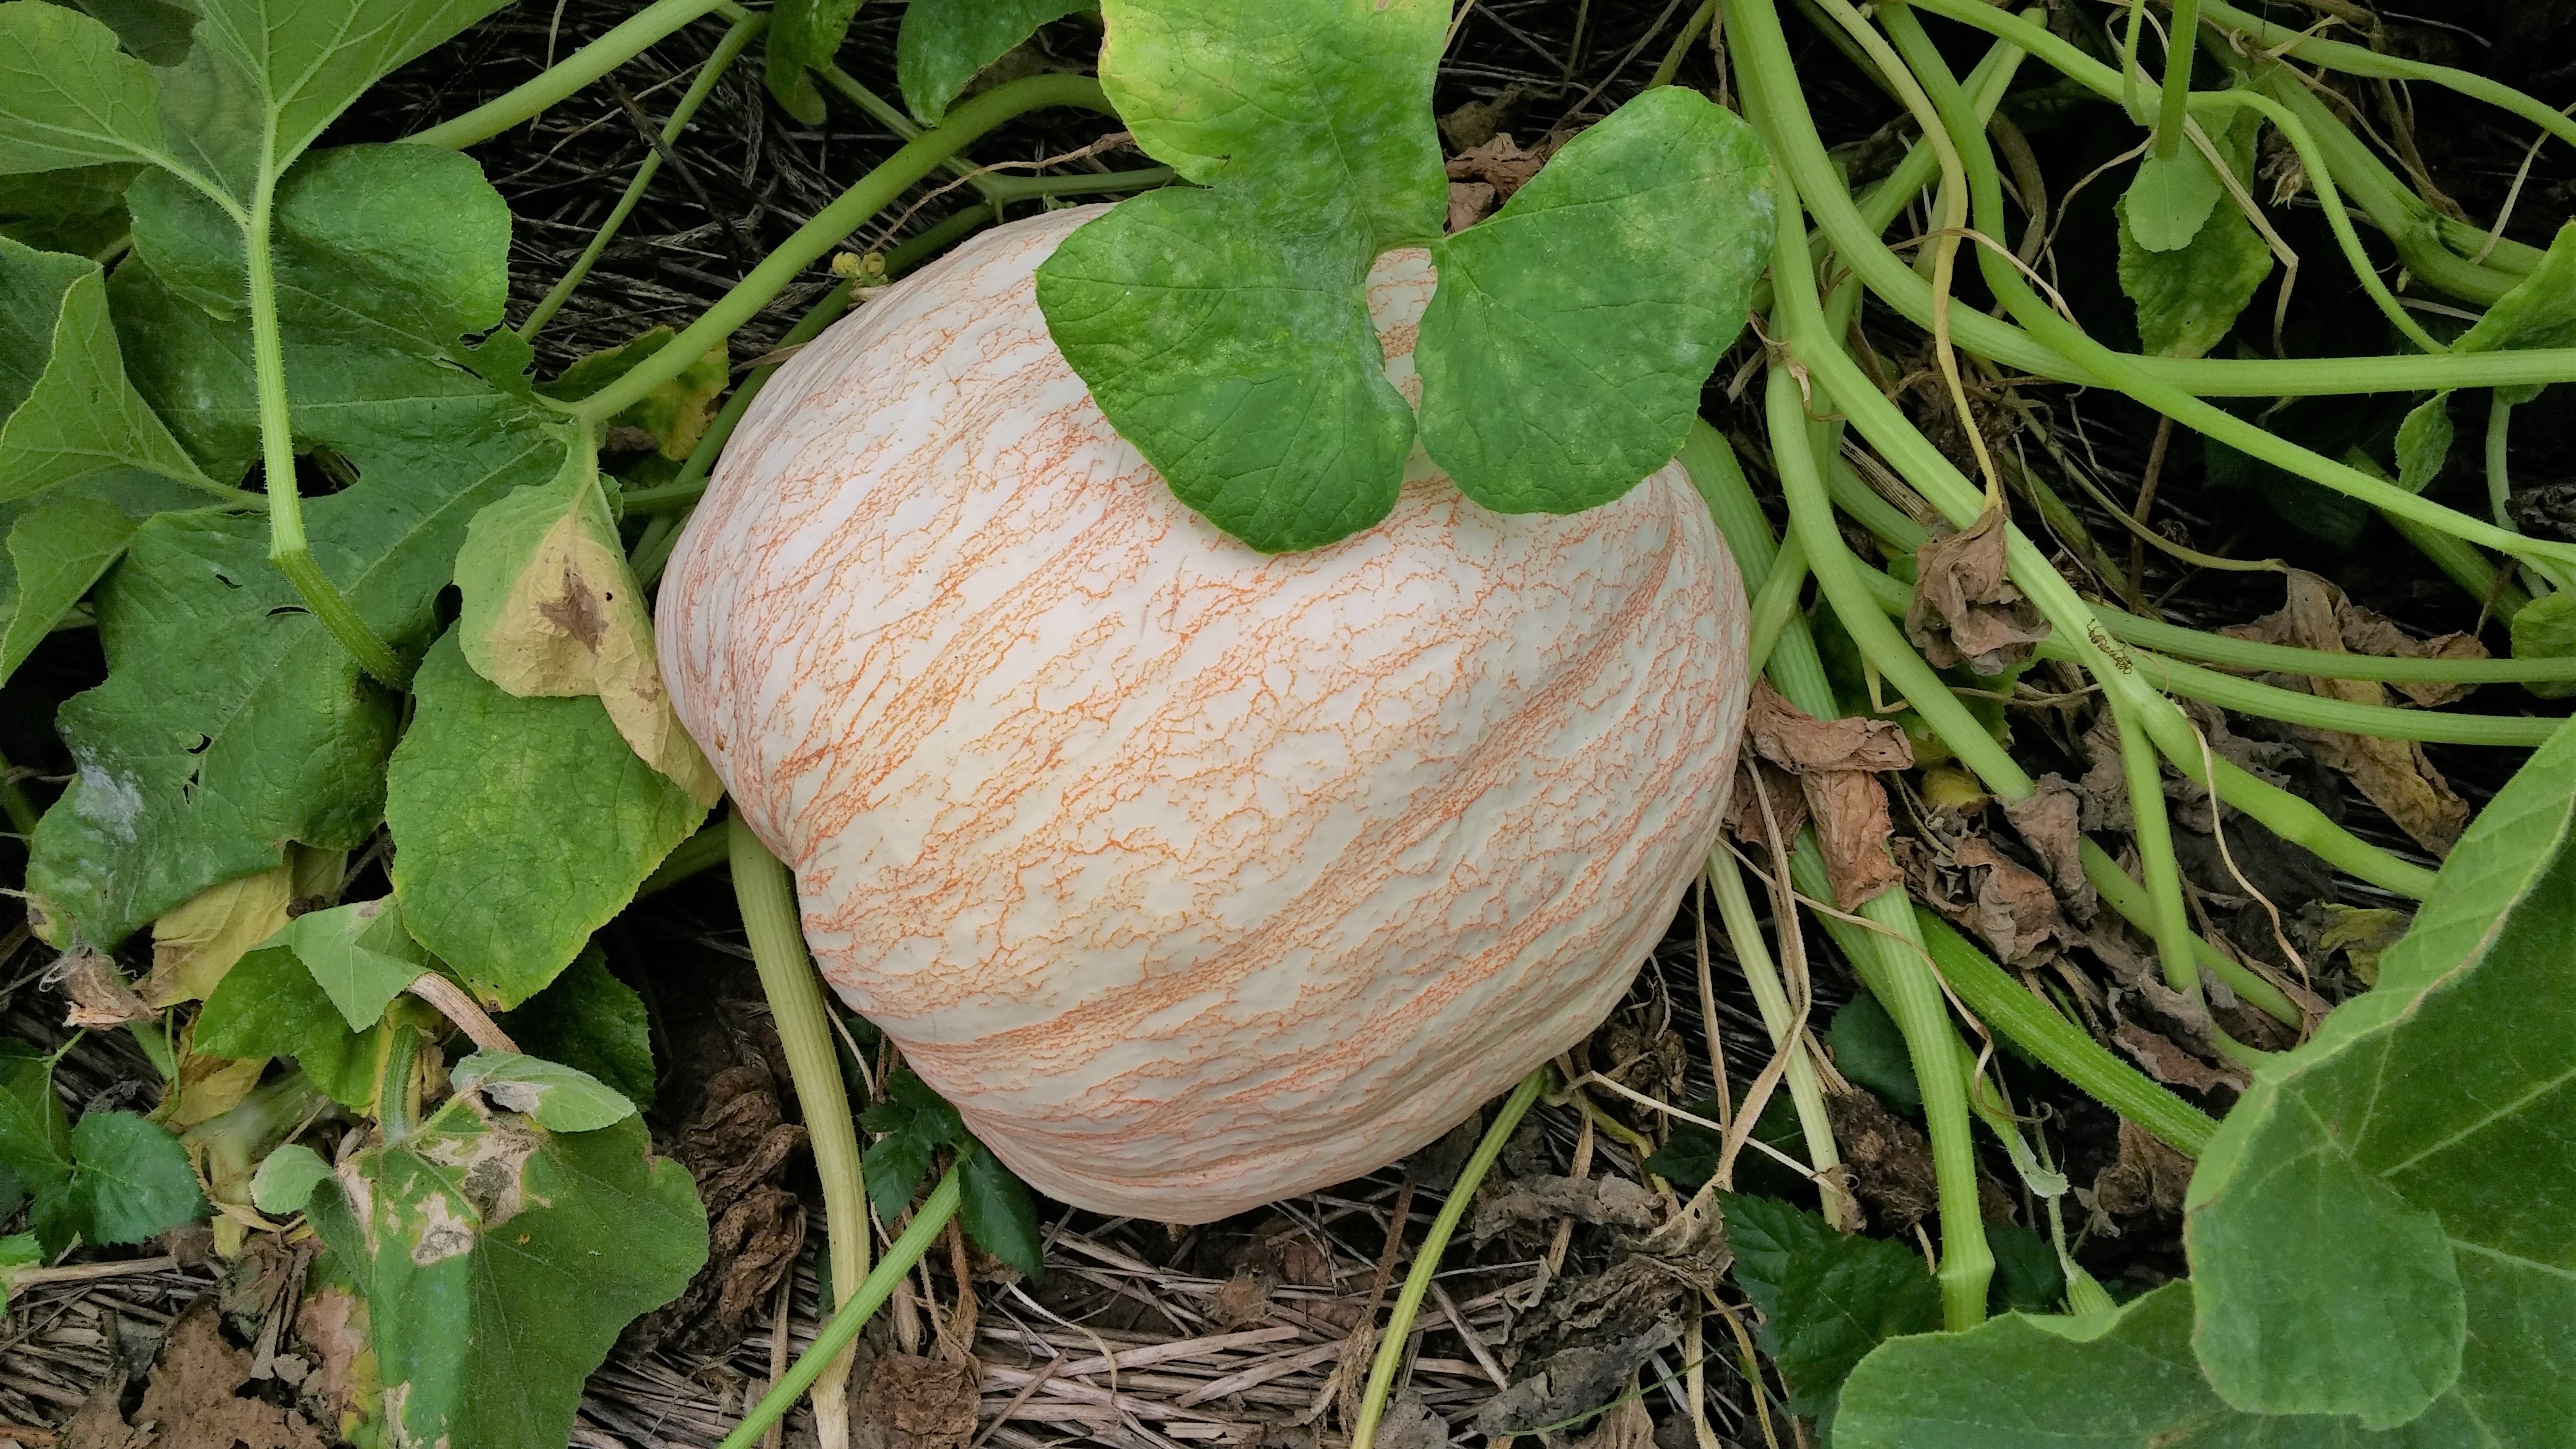
nature, plant, white, farm, leaf, fall, flower, food, green, produce, vegetable, autumn, pumpkin, botany, garden, flora, gourd, melon, cucurbita, arum, flowering plant, land plant, cucumber gourd and melon family